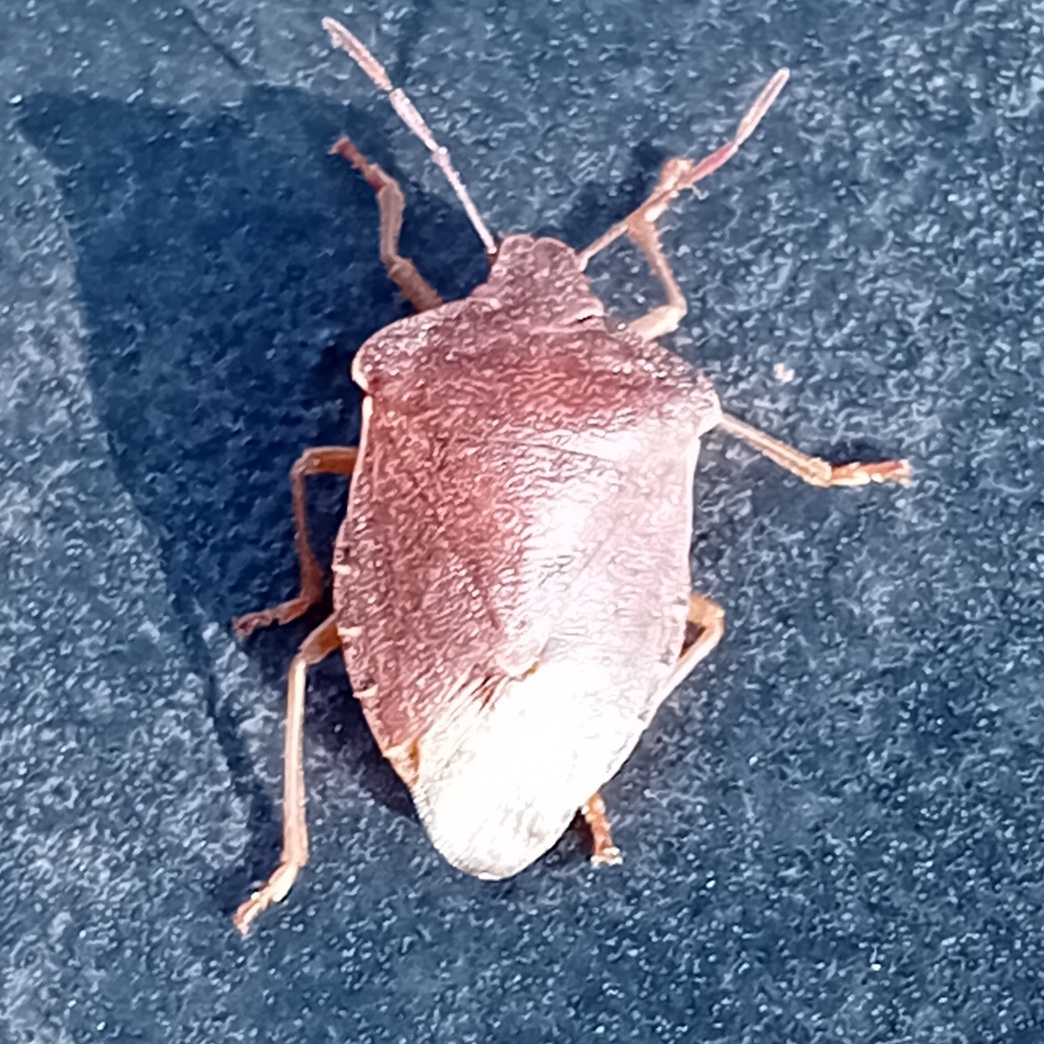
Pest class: stink_bug